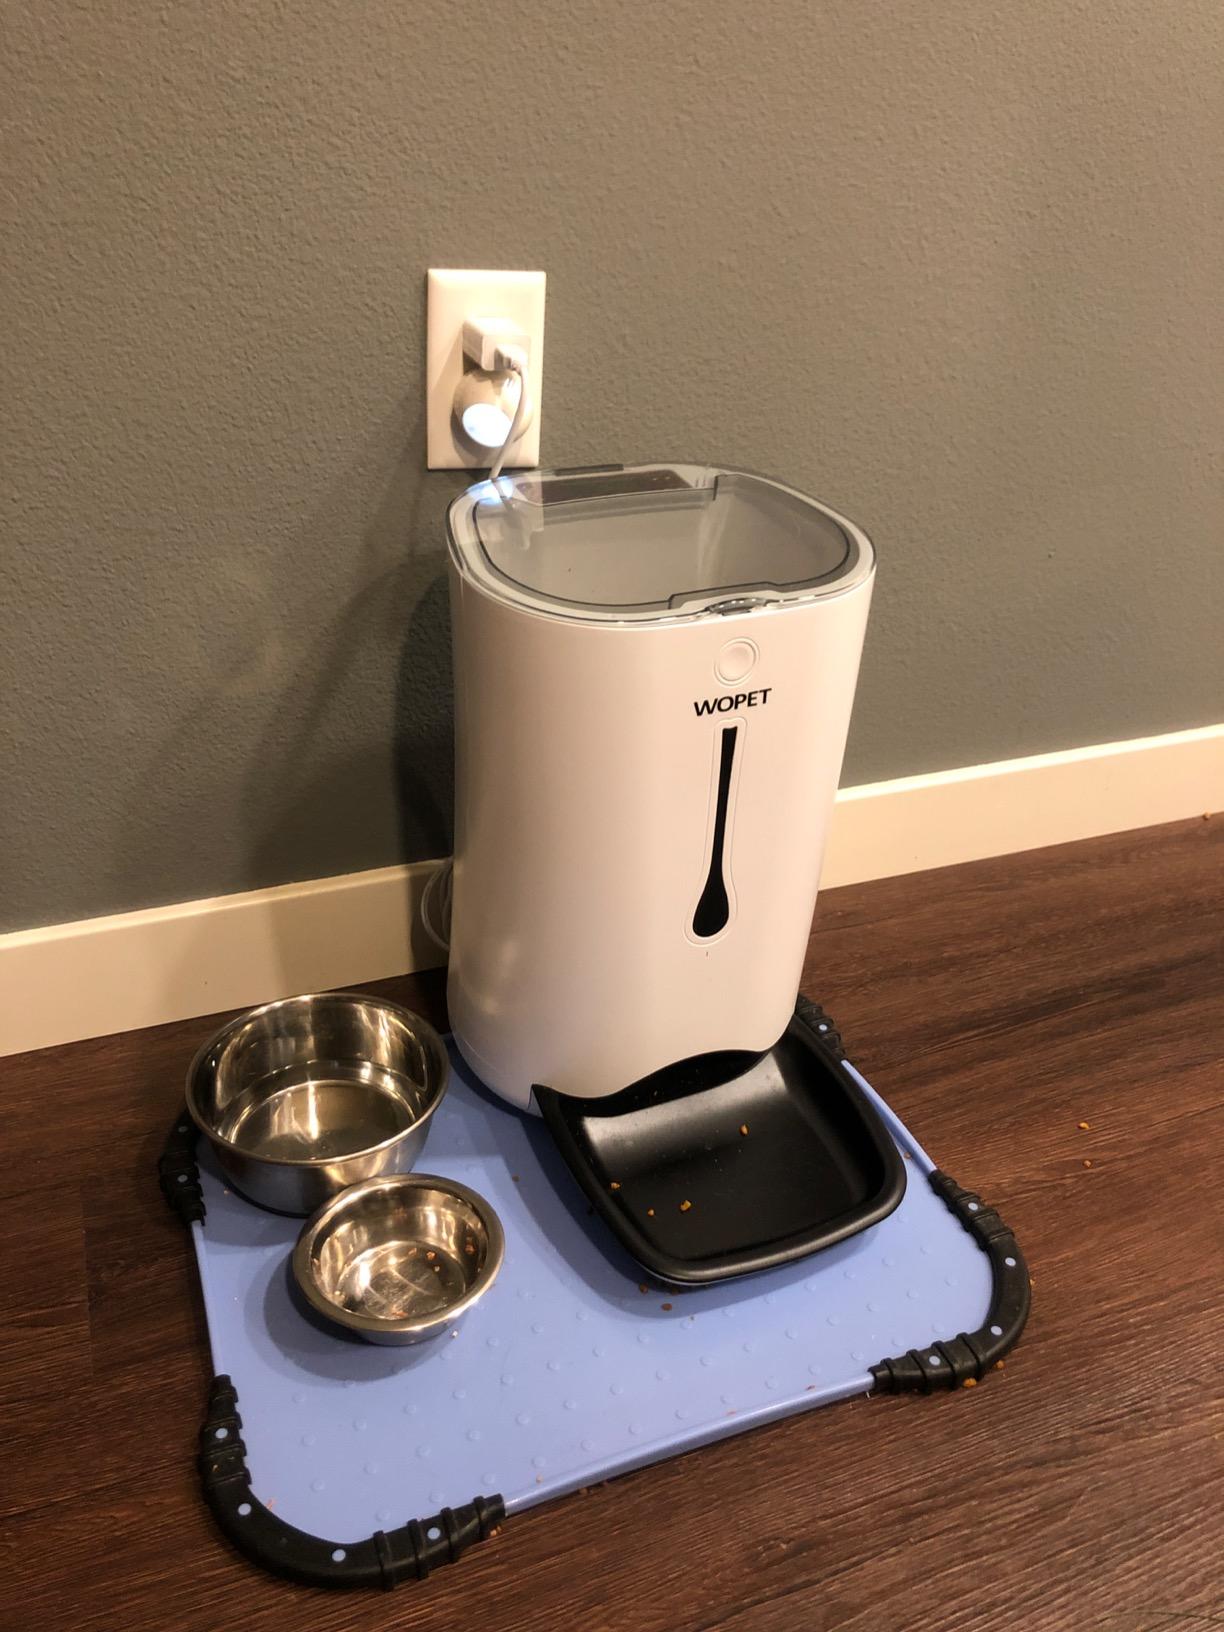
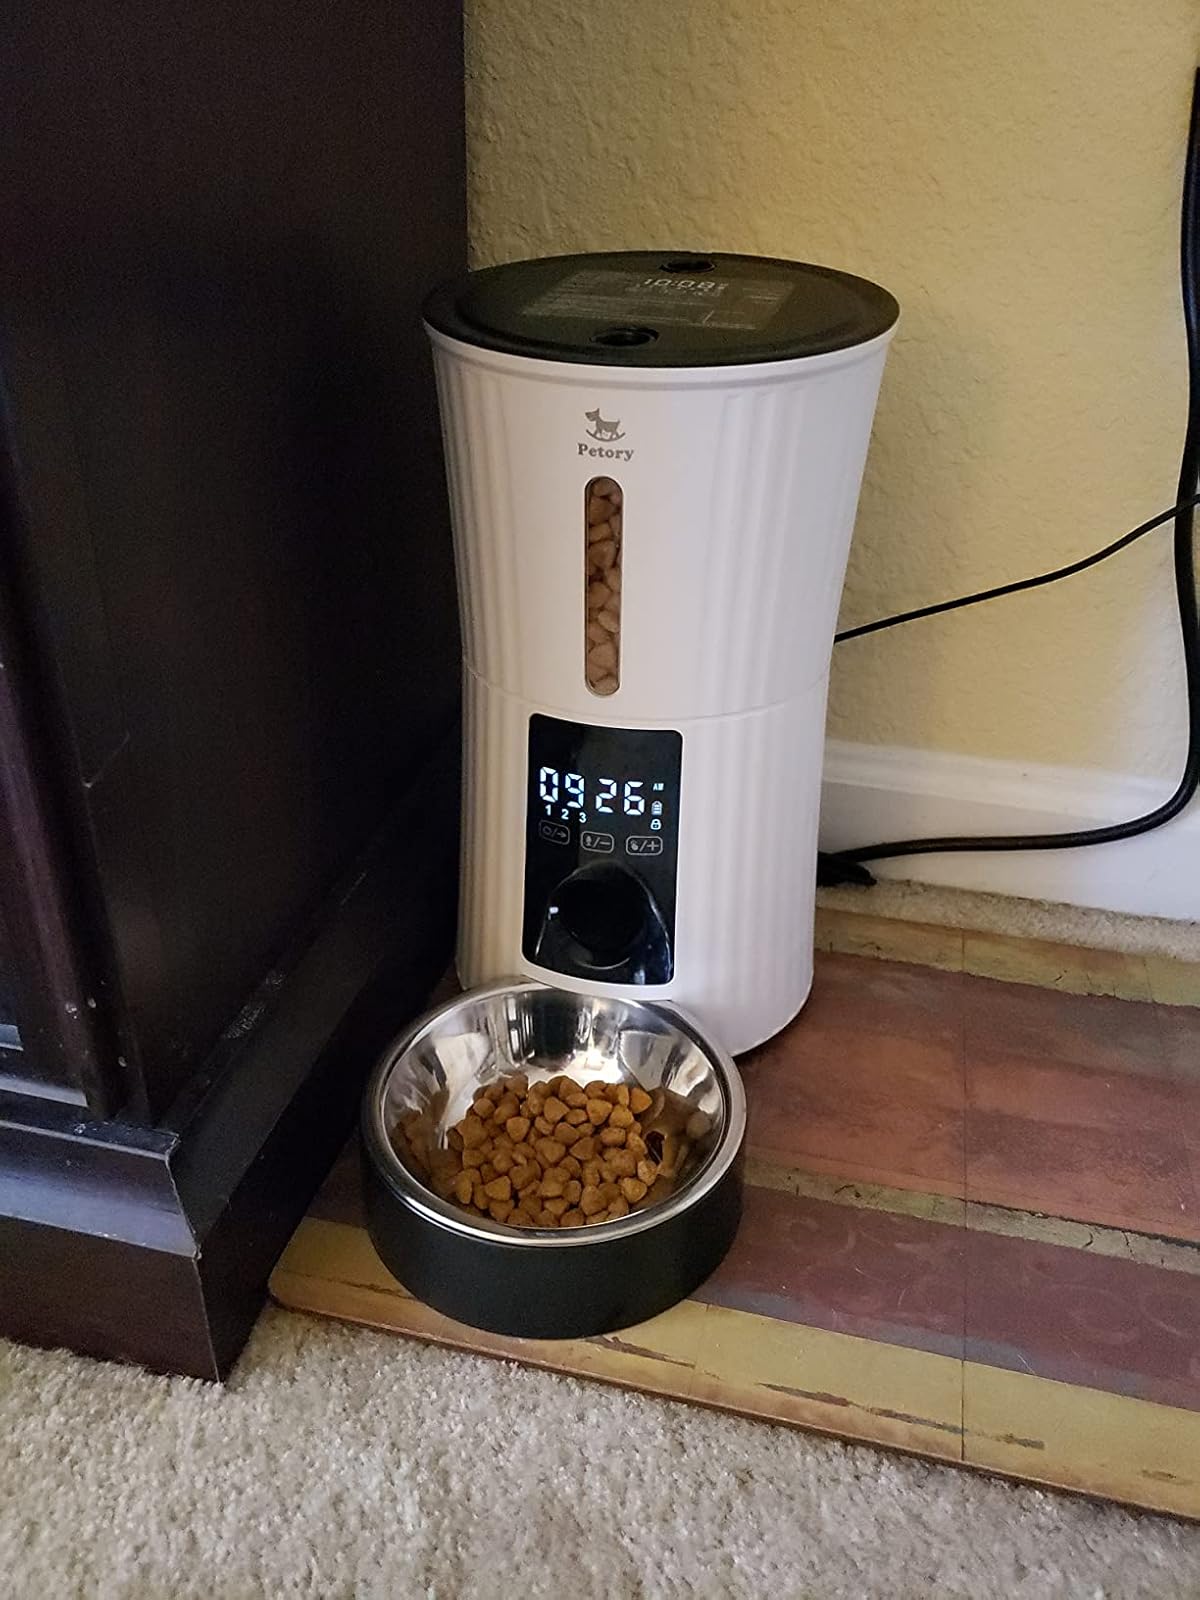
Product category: items_feeder
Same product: no